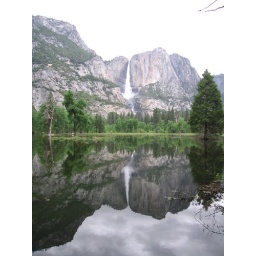
Yosemite Valley in June 2006. High water led to flooding and this mirror image.